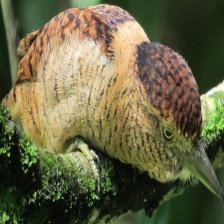
Species: BARRED PUFFBIRD
Scientific name: NYSTALUS RADIATUS